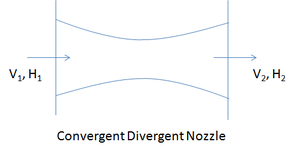
Une turbine à vapeur est une machine qui extrait l'énergie thermique de la vapeur sous pression et l'utilise pour produire un travail mécanique de rotation de l'arbre de sortie. La version moderne fut inventée par Sir Charles Parsons en 1884.